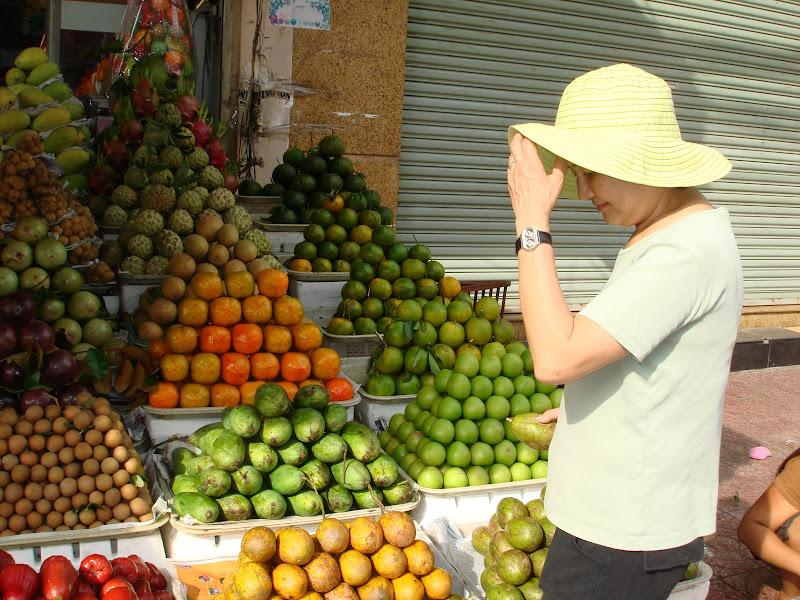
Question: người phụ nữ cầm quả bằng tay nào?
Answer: người phụ nữ cầm quả bằng tay phải